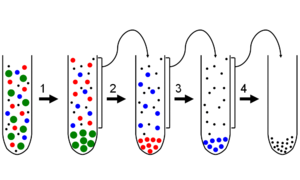
L’ultracentrifugation est une méthode de centrifugation dont le but est de séparer des particules très fines dispersées dans un liquide de densité pratiquement égale. Pour que cette séparation ait lieu, la vitesse de rotation de la centrifugeuse doit dépasser les 15 000 tours par minute.